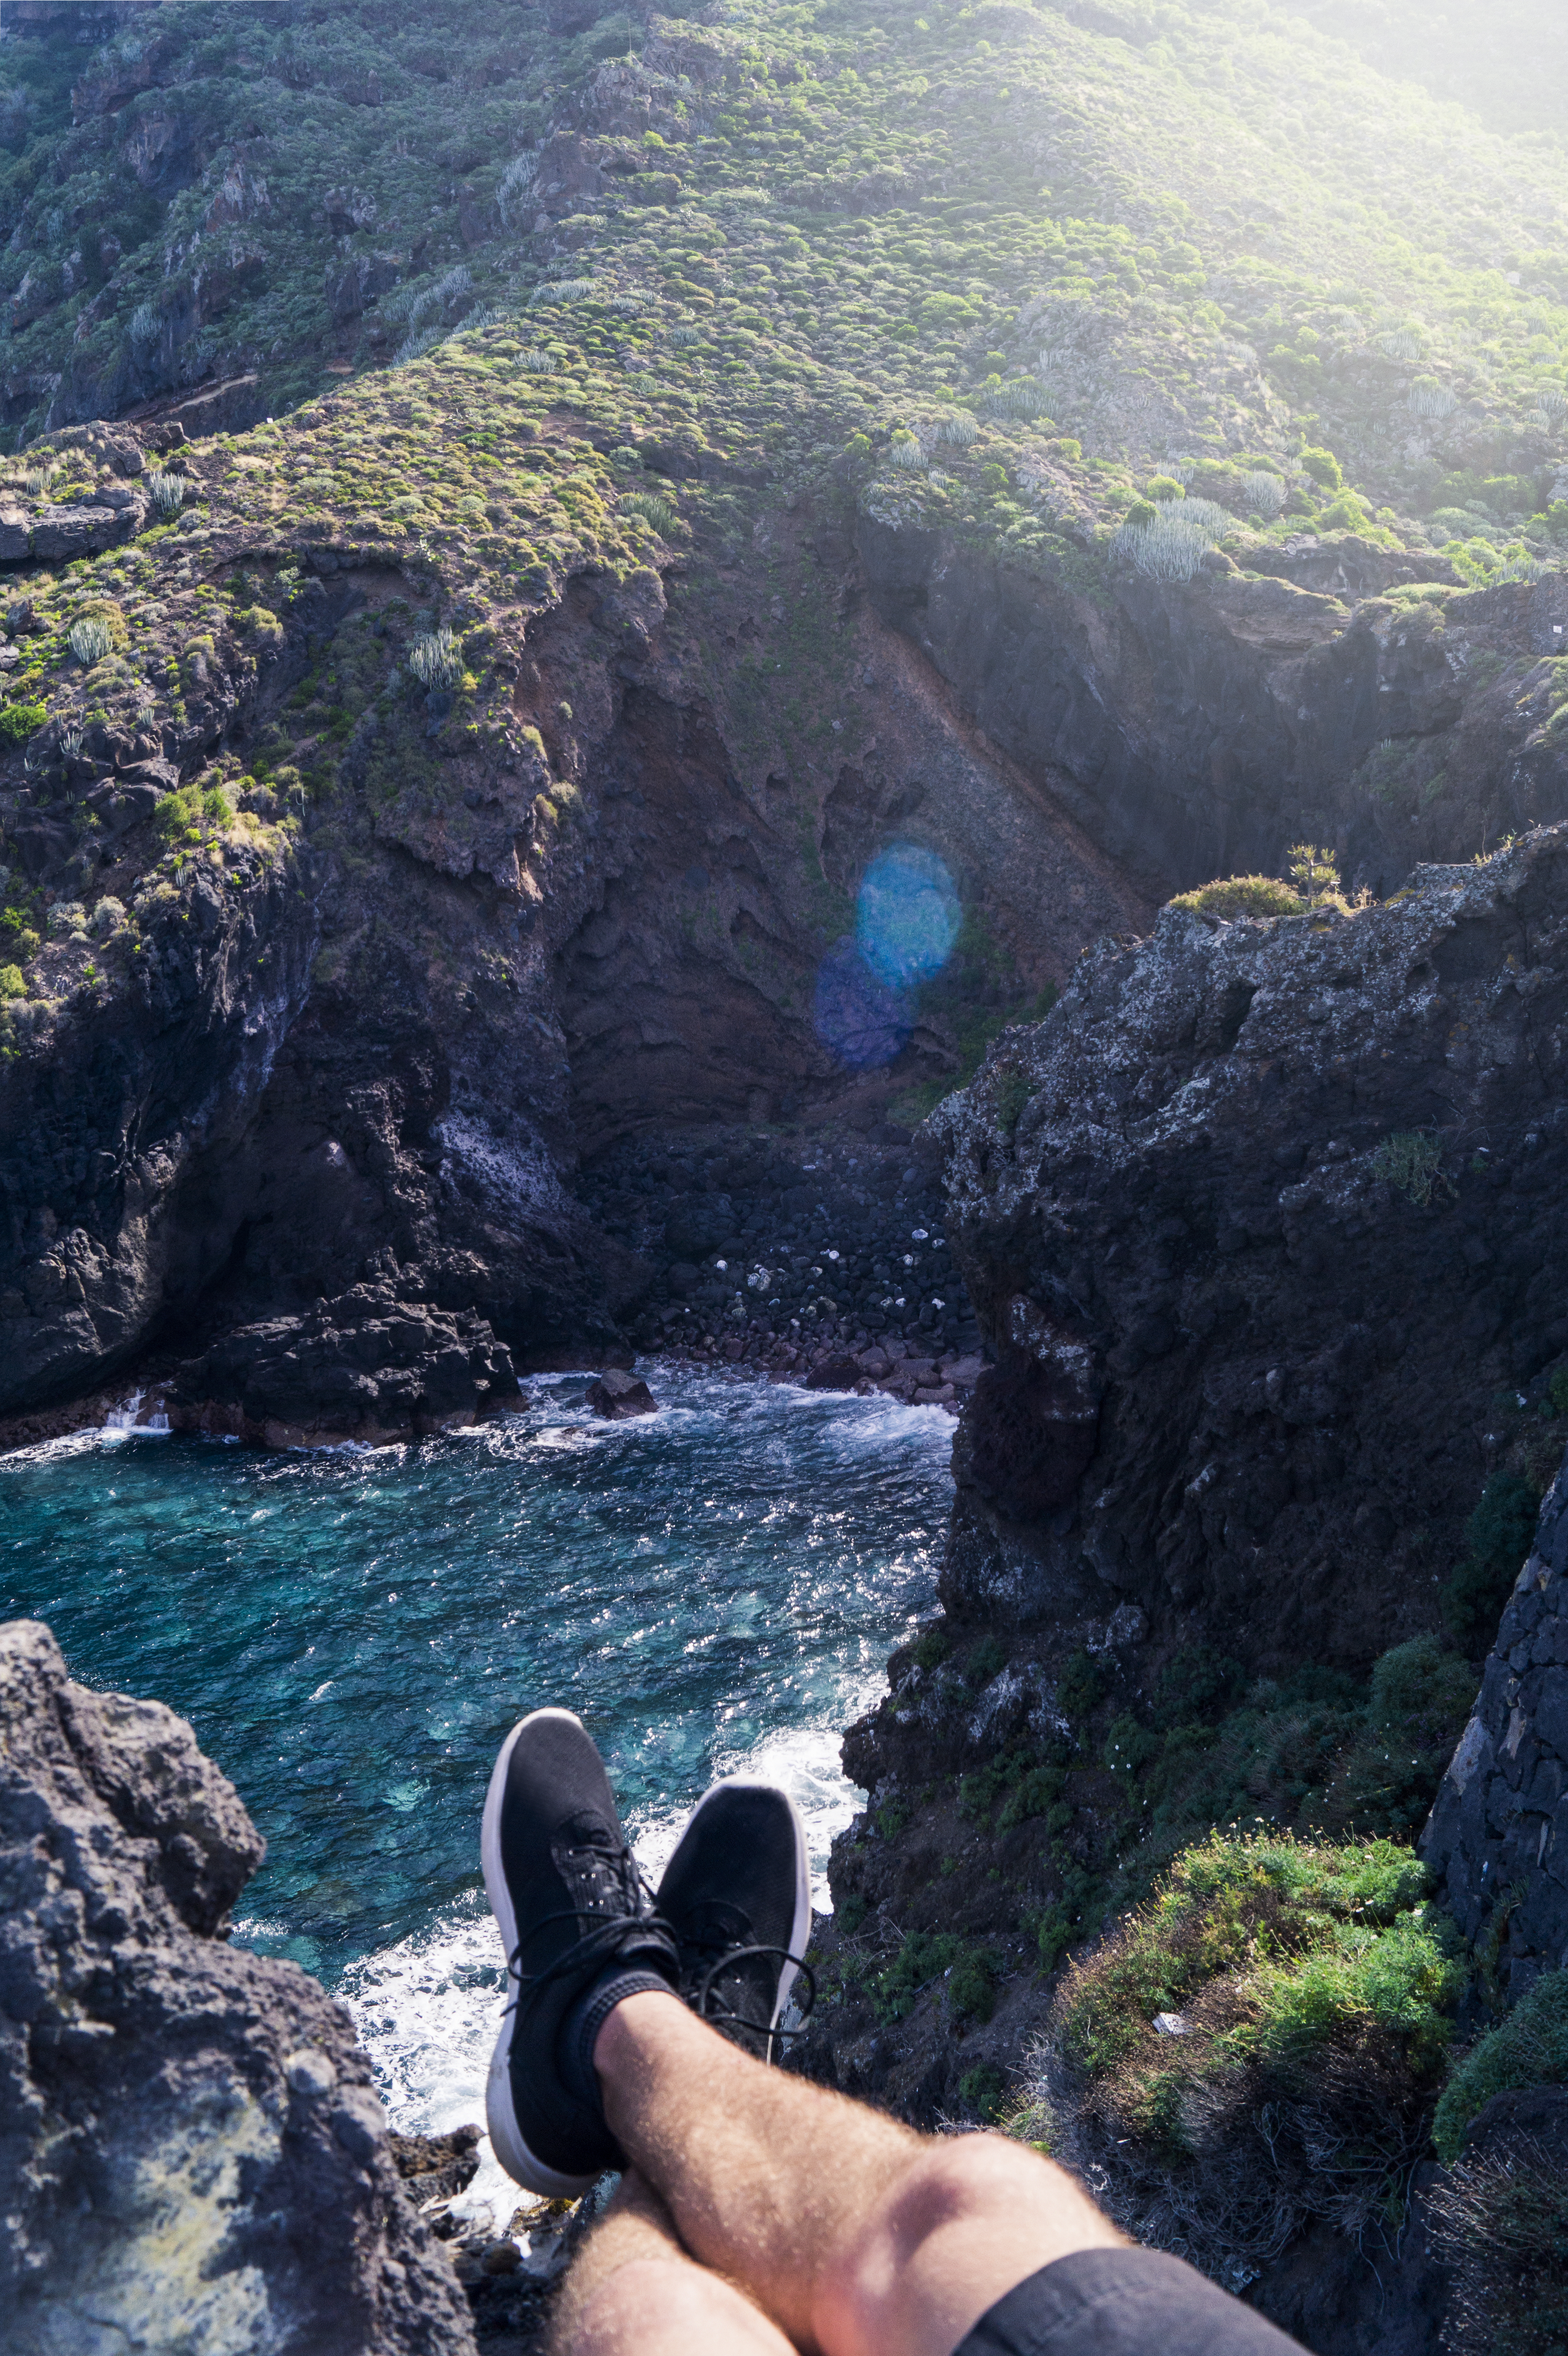
sea, coast, water, nature, rock, walking, person, mountain, feet, adventure, vacation, travel, cliff, relax, holiday, bay, fjord, extreme sport, terrain, shoes, cool, chilling, chill, water feature, landform